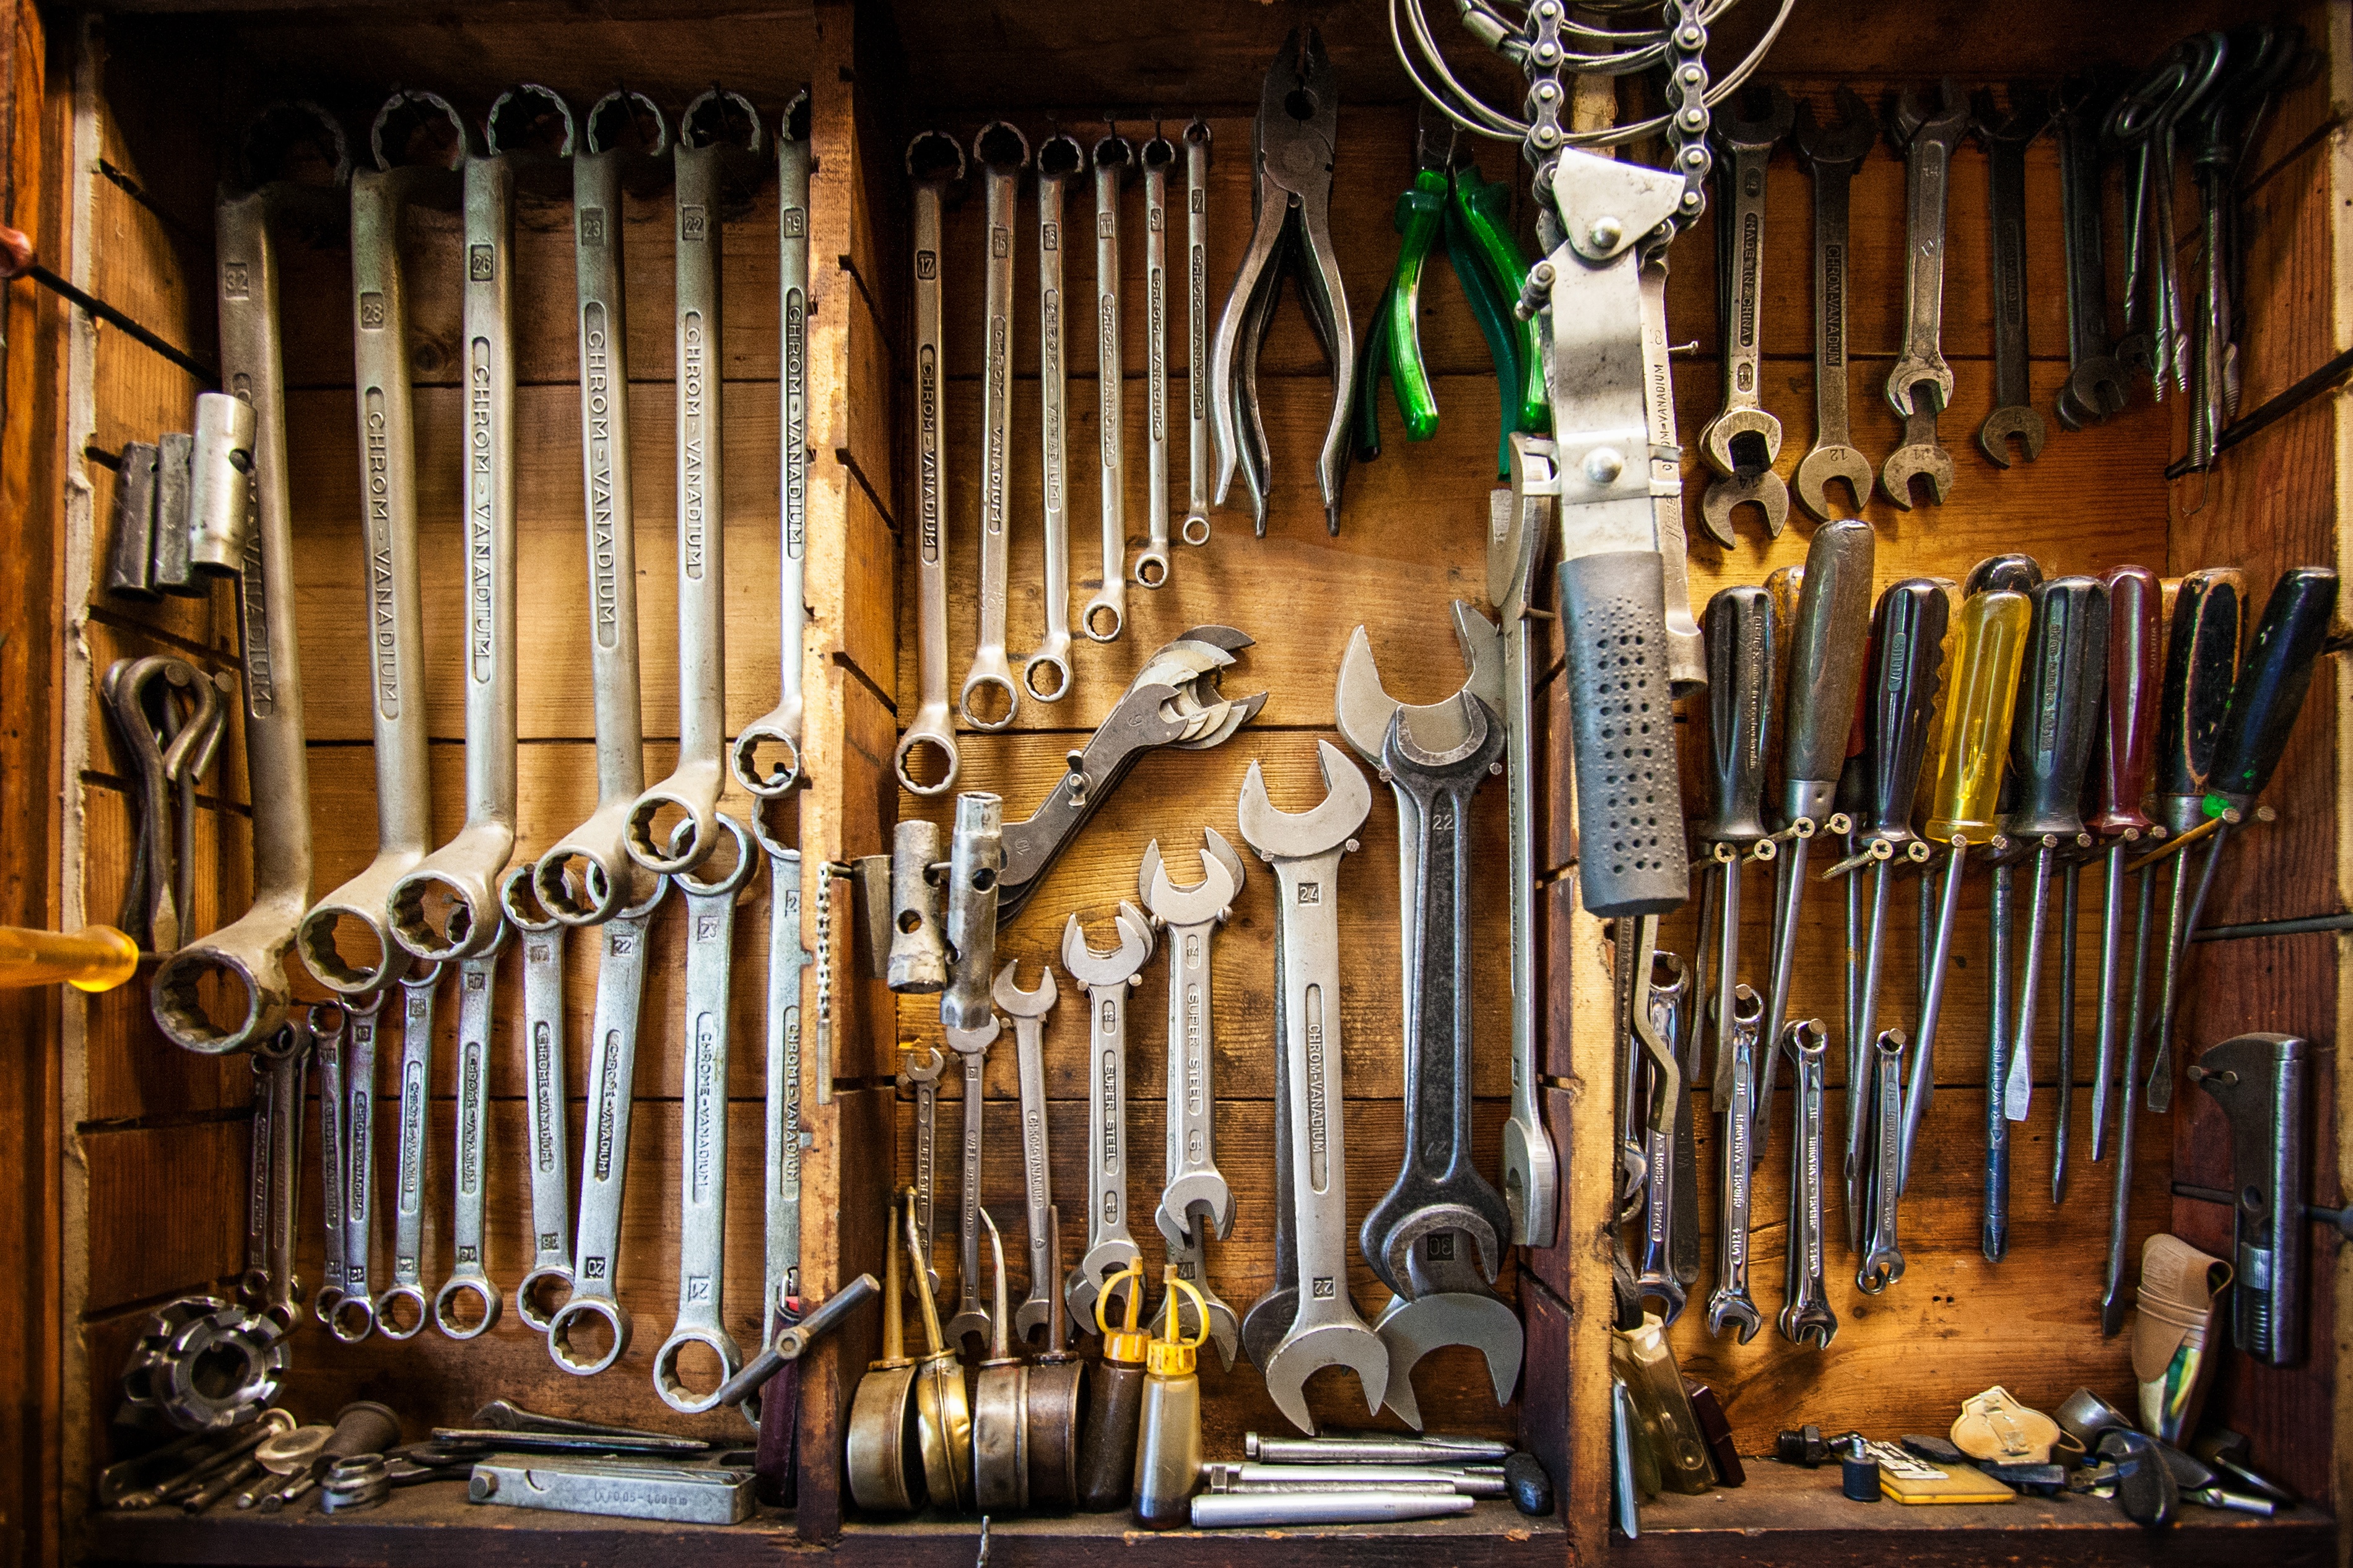
wood, interior design, stall, carving